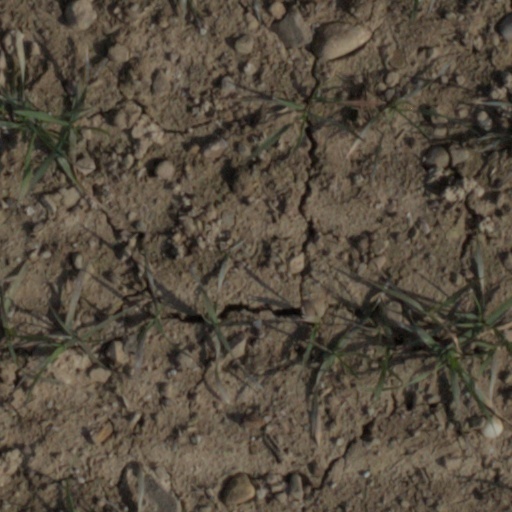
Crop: wheat